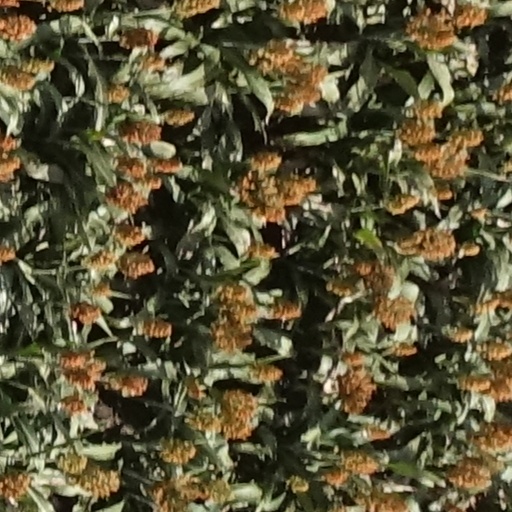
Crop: sorghum